Ningbo East railway station

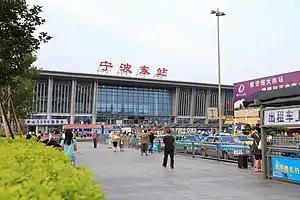

Ningbo East railway station is a railway station on the Ningbo–Taizhou–Wenzhou railway located in Yinzhou District, Ningbo, Zhejiang, China. It was originally built as a cargo station until the reconstruction of Ningbo railway station when Ningbo East railway station opened to passengers on 8 September 2010. Starting from 28 December 2013, the reconstruction of Ningbo railway station is finished, and the east railway station stopped opening for passengers and became an auxiliary station for examining, repairing and storing overnight trains.